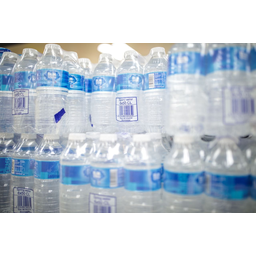
Label: plastic